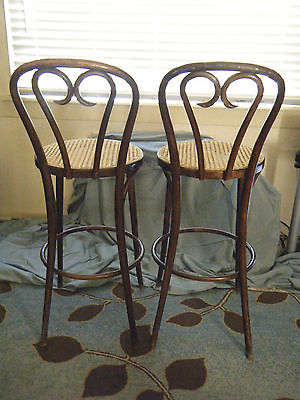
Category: chair